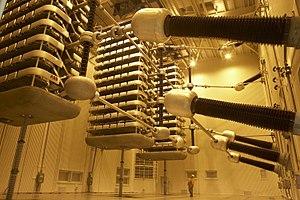
Les installations à courant continu haute tension, en anglais High Voltage Direct Current permettent de transporter de la puissance électrique entre plusieurs postes de conversion reliés au réseau électrique en courant alternatif. Elles peuvent régler dans une certaine mesure la puissance active et la puissance réactive injectées dans le réseau, ce faisant elles doivent être en mesure de commander le courant envoyé ou absorbé, ainsi que le niveau de tension du poste et ce aussi bien du côté tension continue que du côté tension alternative. Le réglage de la puissance active influence également la fréquence du réseau électrique. Le poste qui envoie de la puissance est dit « redresseur », celui en recevant « onduleur ». Toutes ces commandes doivent être faites de manière cohérente, sans excéder de valeurs maximales admissibles par un des équipements électriques et sans mettre en danger la stabilité du réseau électrique. Mieux, en cas de défaut sur le réseau électrique le poste HVDC assiste dans la stabilisation du réseau.
Le courant continu haute tension, en anglais High Voltage Direct Current, est une technologie d'électronique de puissance utilisée pour le transport de l'électricité en courant continu haute tension. Son utilisation est minoritaire par rapport au transport électrique à courant alternatif traditionnel de nos réseaux électriques. Son principal intérêt est de permettre le transport d'électricité sur de longues distances ; le courant continu cause moins de pertes dans ce cas. Par ailleurs, c'est l'unique possibilité pour transporter de l'électricité dans des câbles enterrés ou sous-marins sur des distances supérieures à environ 100 km. En effet, la puissance réactive produite par le caractère capacitif du câble, s'il est alimenté par du courant alternatif, finit par empêcher le transport de la puissance active, qui est recherchée. En courant continu, aucune puissance réactive n'est produite dans le câble. D'autres avantages de la technologie HVDC peuvent également justifier son choix sur des liaisons plus courtes : facilité de réglage, influence sur la stabilité et possibilité de régler la puissance transitée notamment.
HVDC Inter-Island est une ligne haute tension à courant continu bipolaire reliant l'Île du Nord et l'Île du Sud de la Nouvelle-Zélande. Elle est parfois également appelé Cook Strait cable, appellation trompeuse, la majorité de la ligne étant aérienne. Elle appartient et est gérée par le gestionnaire de réseau public néo-zélandais Transpower New Zealand.